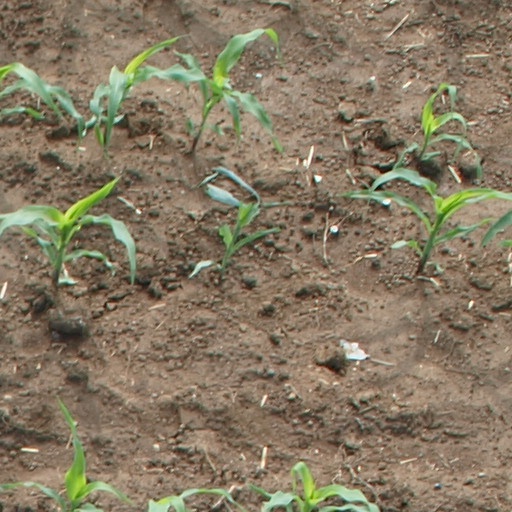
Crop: maize; corn